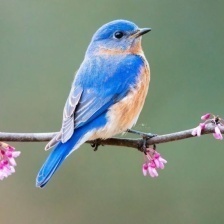
Species: EASTERN BLUEBIRD
Scientific name: SIALIA SIALIS